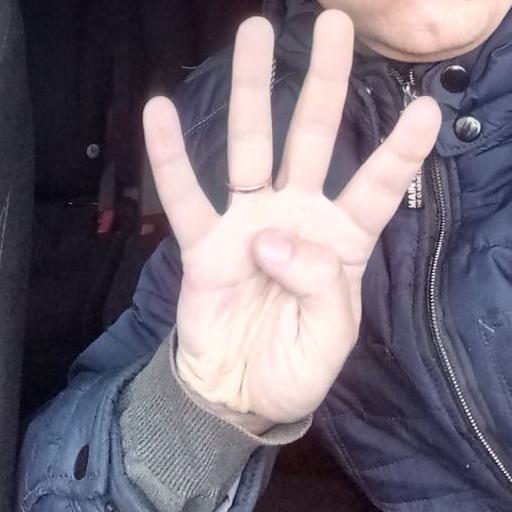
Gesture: four